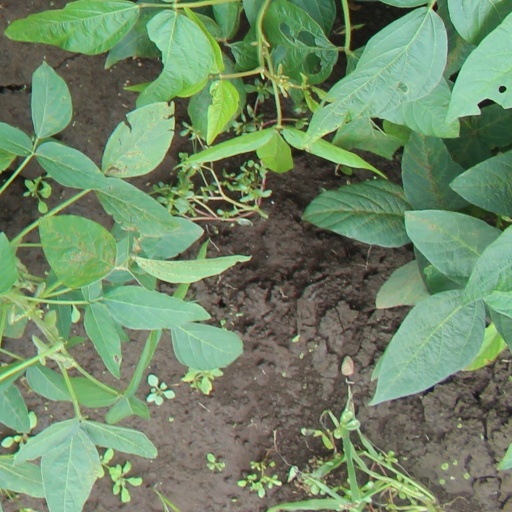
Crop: soybean